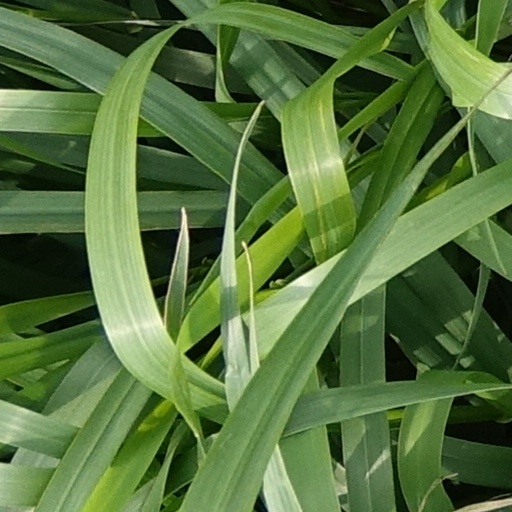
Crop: wheat